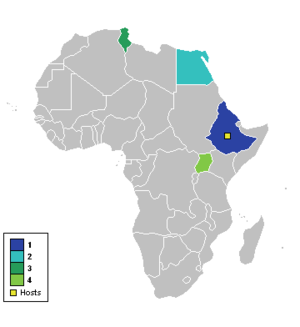
La coupe d'Afrique des nations de football 1962 est un tournoi qui se déroule en Éthiopie. La sélection éthiopienne est qualifiée d'office pour cette compétition en tant que pays organisateur, ainsi que l'Égypte, vainqueur de l'édition précédente.